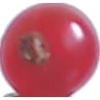
Label: Redcurrant 1